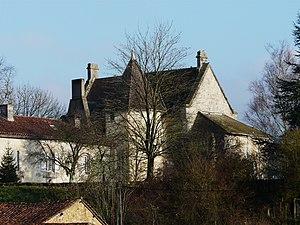
Le château d'Agonac vu depuis l'ouest, Dordogne, France Object location45°
Agonac est une commune française située dans le département de la Dordogne, en région Nouvelle-Aquitaine.
Le château d'Agonac est un château français implanté sur la commune d'Agonac dans le département de la Dordogne, en région Nouvelle-Aquitaine.